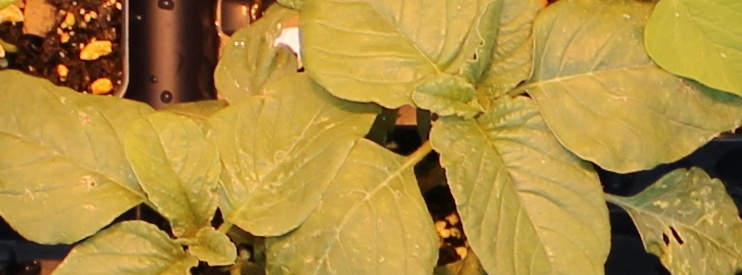
Label: Redroot Pigweed